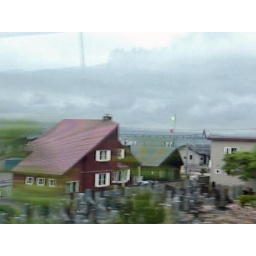
Southern Hokkaido throught the train window._____________________________Kent's trip to Japan in May/June 2005.MPEG4 video screengrab.